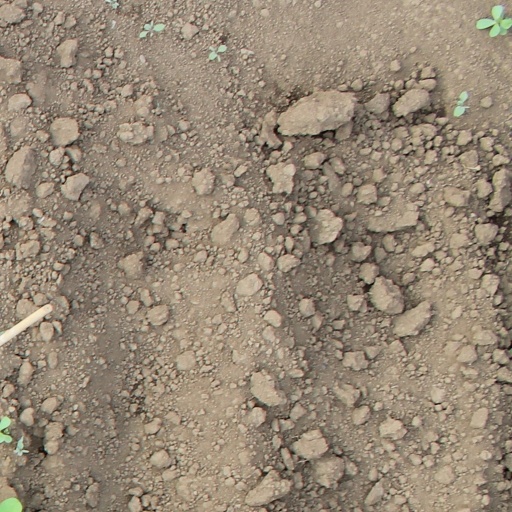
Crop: soybean